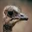
Label: bird